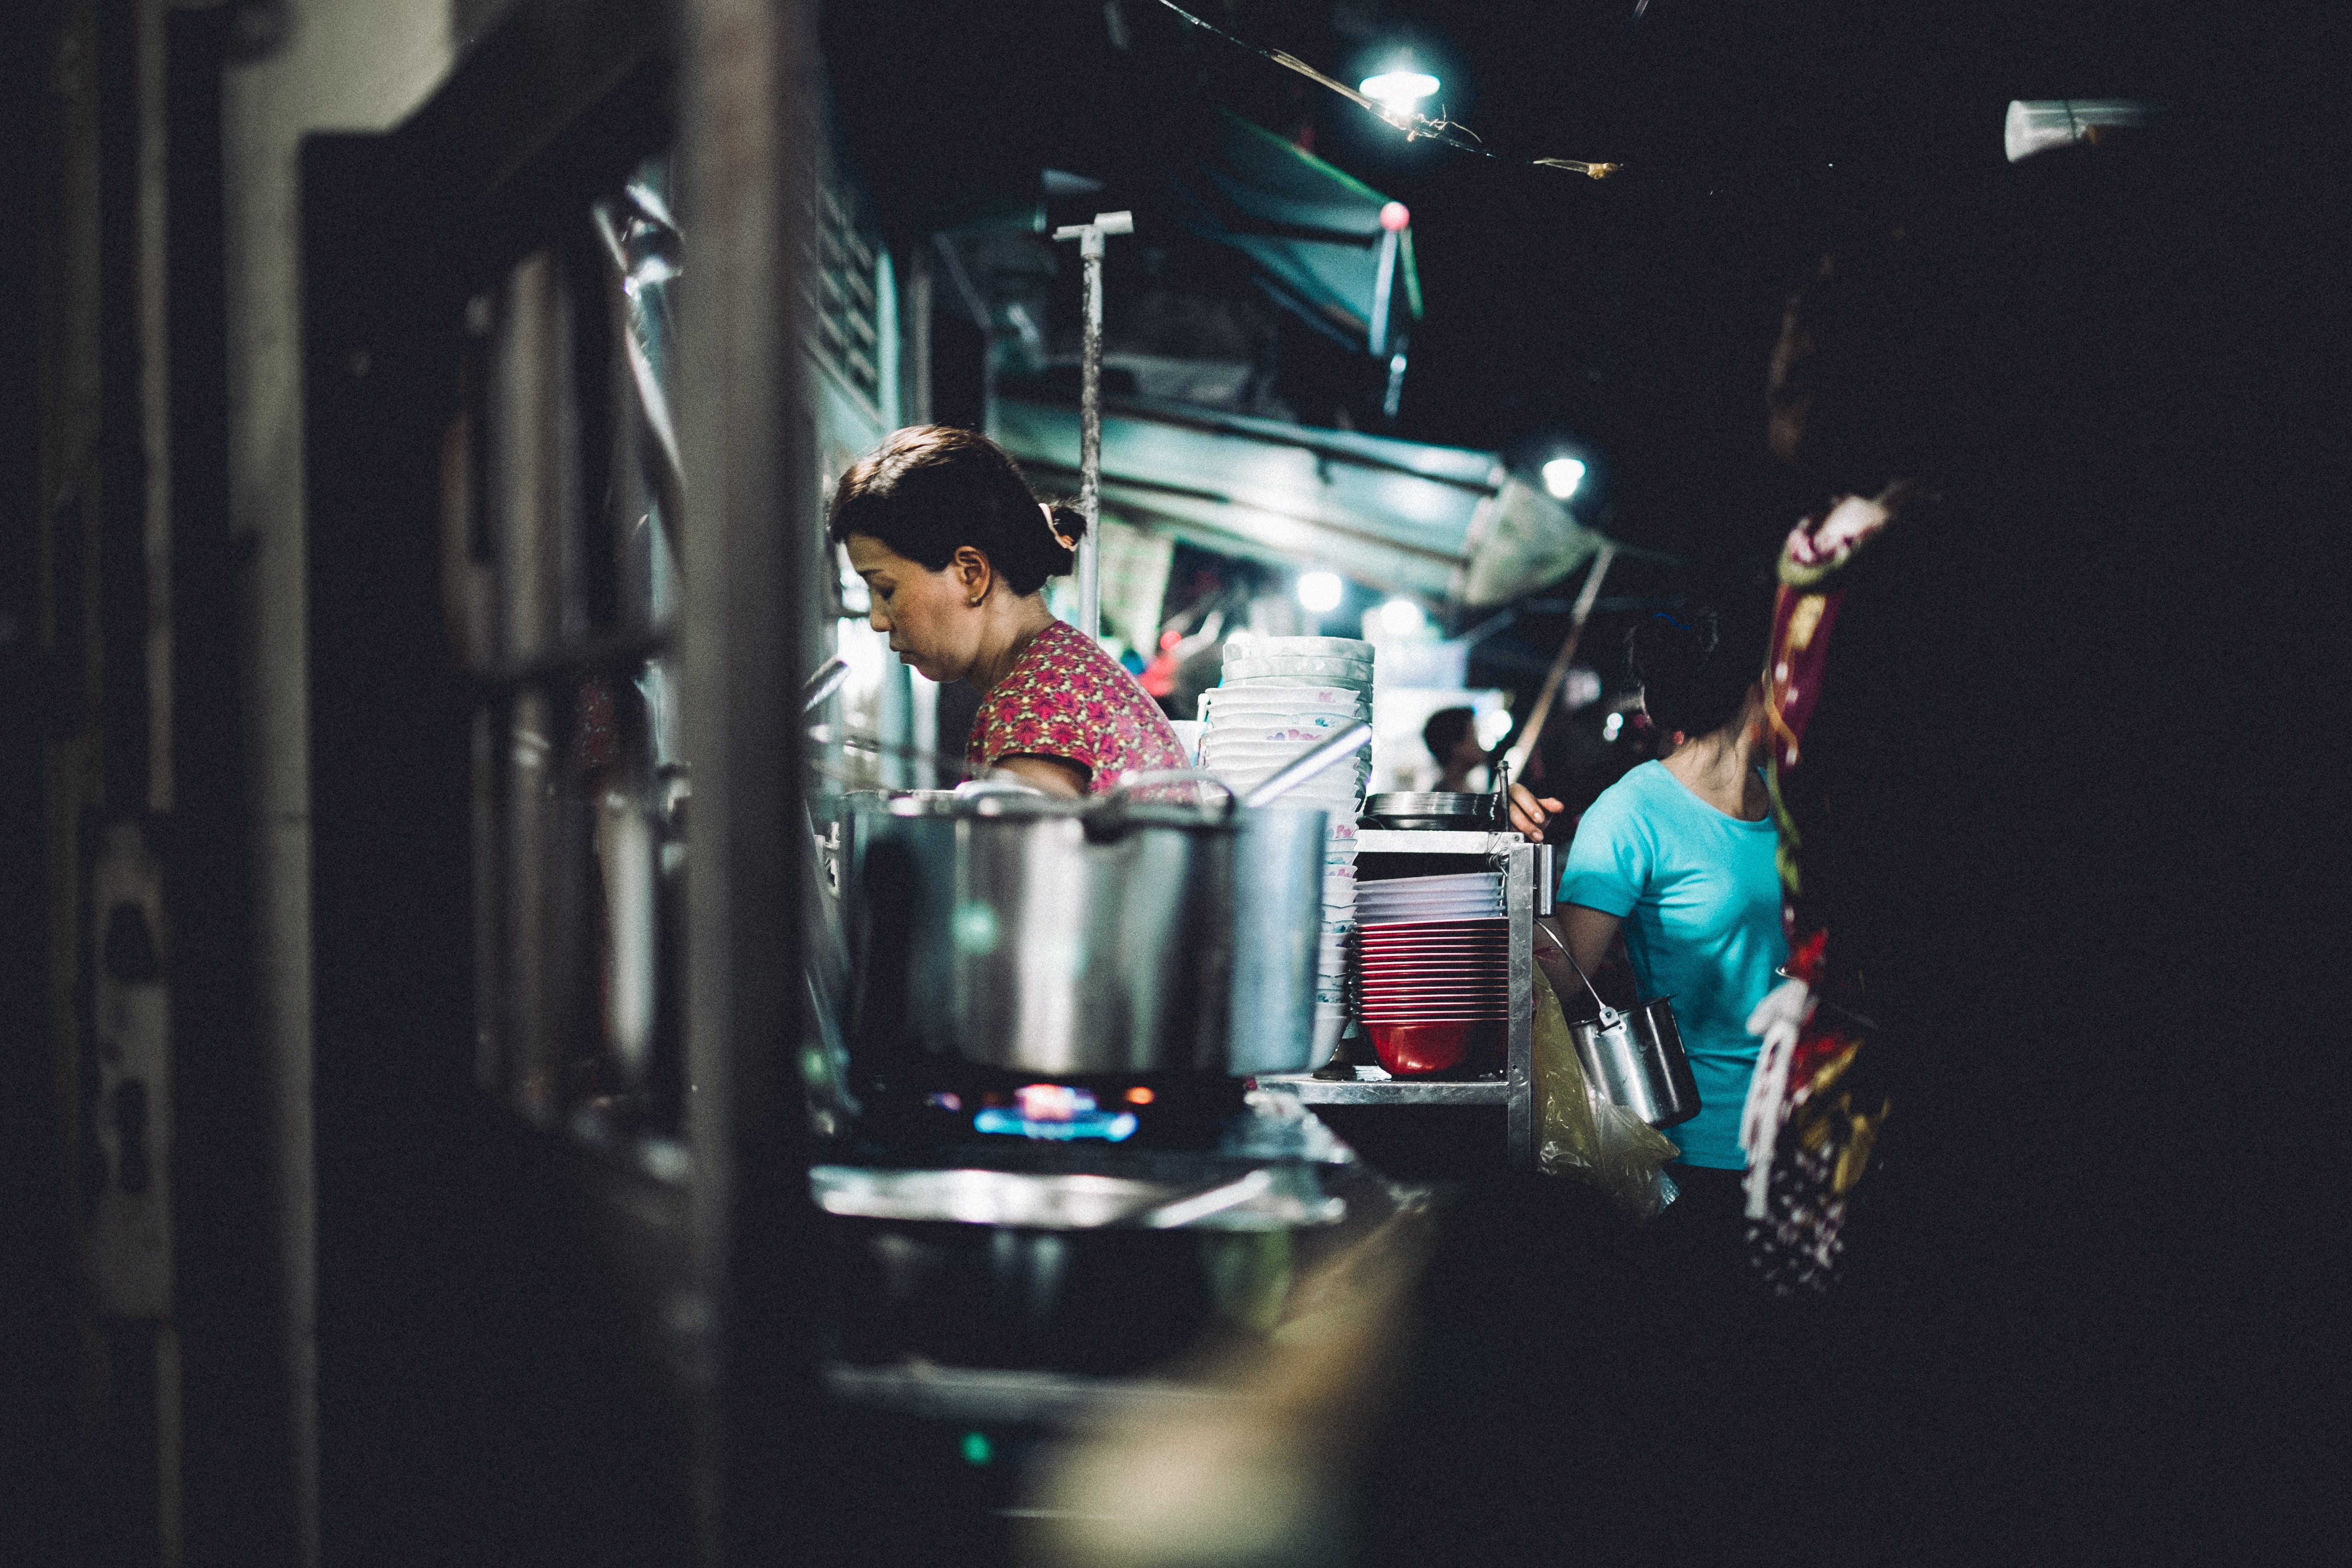
photography, color, performance art, stage